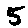
Label: 5